Tucker Sno-Cat

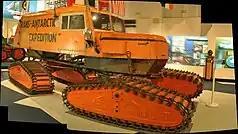
Expedition Sno-Cat on display in the Canterbury Museum in Christchurch, New Zealand

English explorer Sir Vivian Fuchs championed the first Trans-Antarctic expedition, and utilized four specially prepared Tucker Sno-Cats. Tucker Sno-Cats are still considered a premier extreme condition vehicle, and are still in use in both the Arctic and Antarctic regions. Of the three Tucker Sno-Cats that traveled to the South Pole, door-code 'A' is on display in the Antarctic section of the Canterbury Museum in Christchurch, New Zealand. Door-code 'B' is on display at the Antique Gas and Steam Engine Museum in Vista, California, United States. Door-code 'C' was returned to the UK, and is currently displayed in the Science Museum at Wroughton, and is currently only viewable via appointment at this location. The fate of the fourth Tucker Sno-Cat door-code 'D' is unknown, and may still be in the vicinity of Shackleton Base.